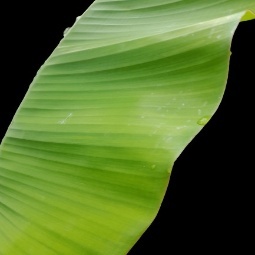
Label: Sulphur